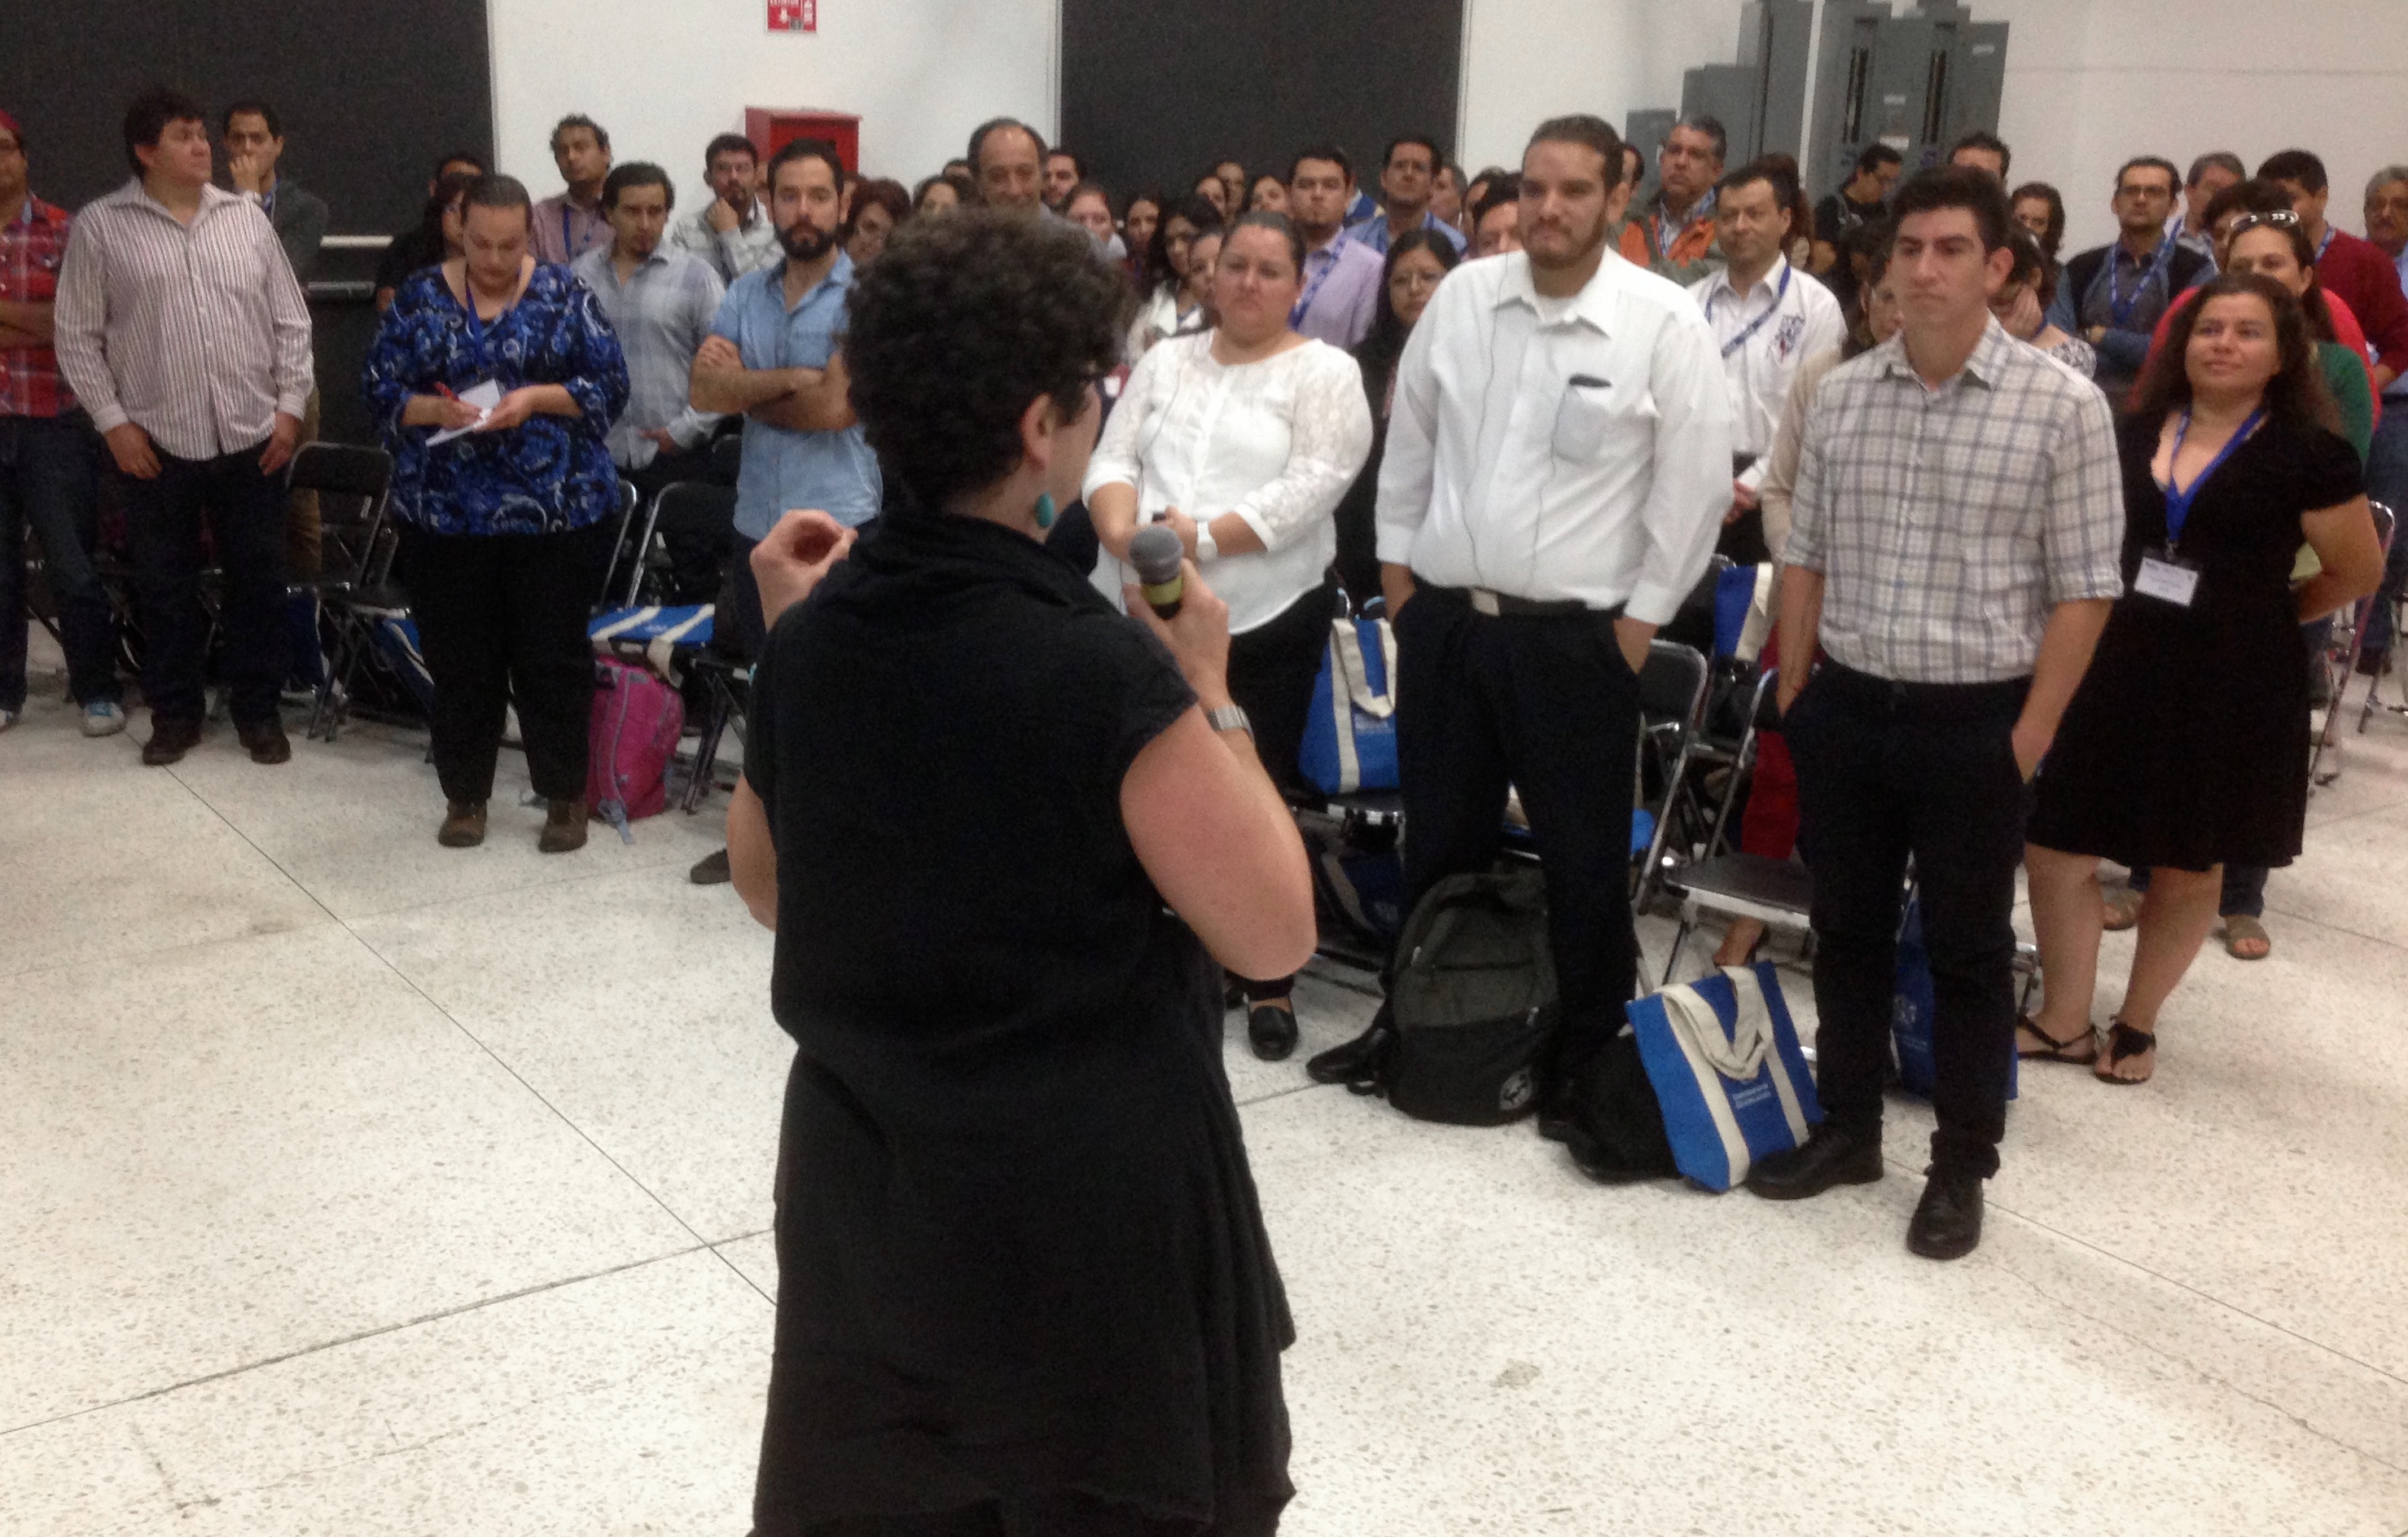
community, professional, profession, event, job, udgagora, institution